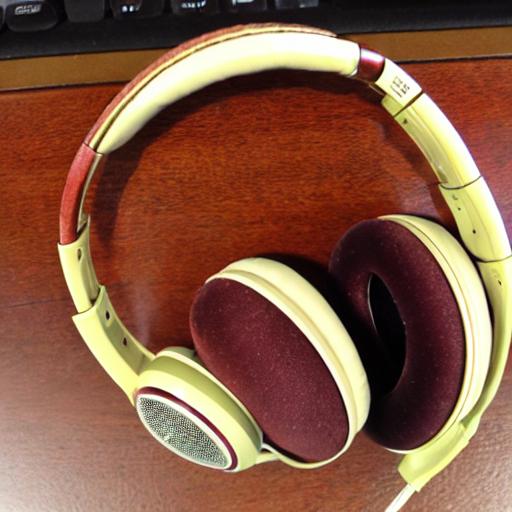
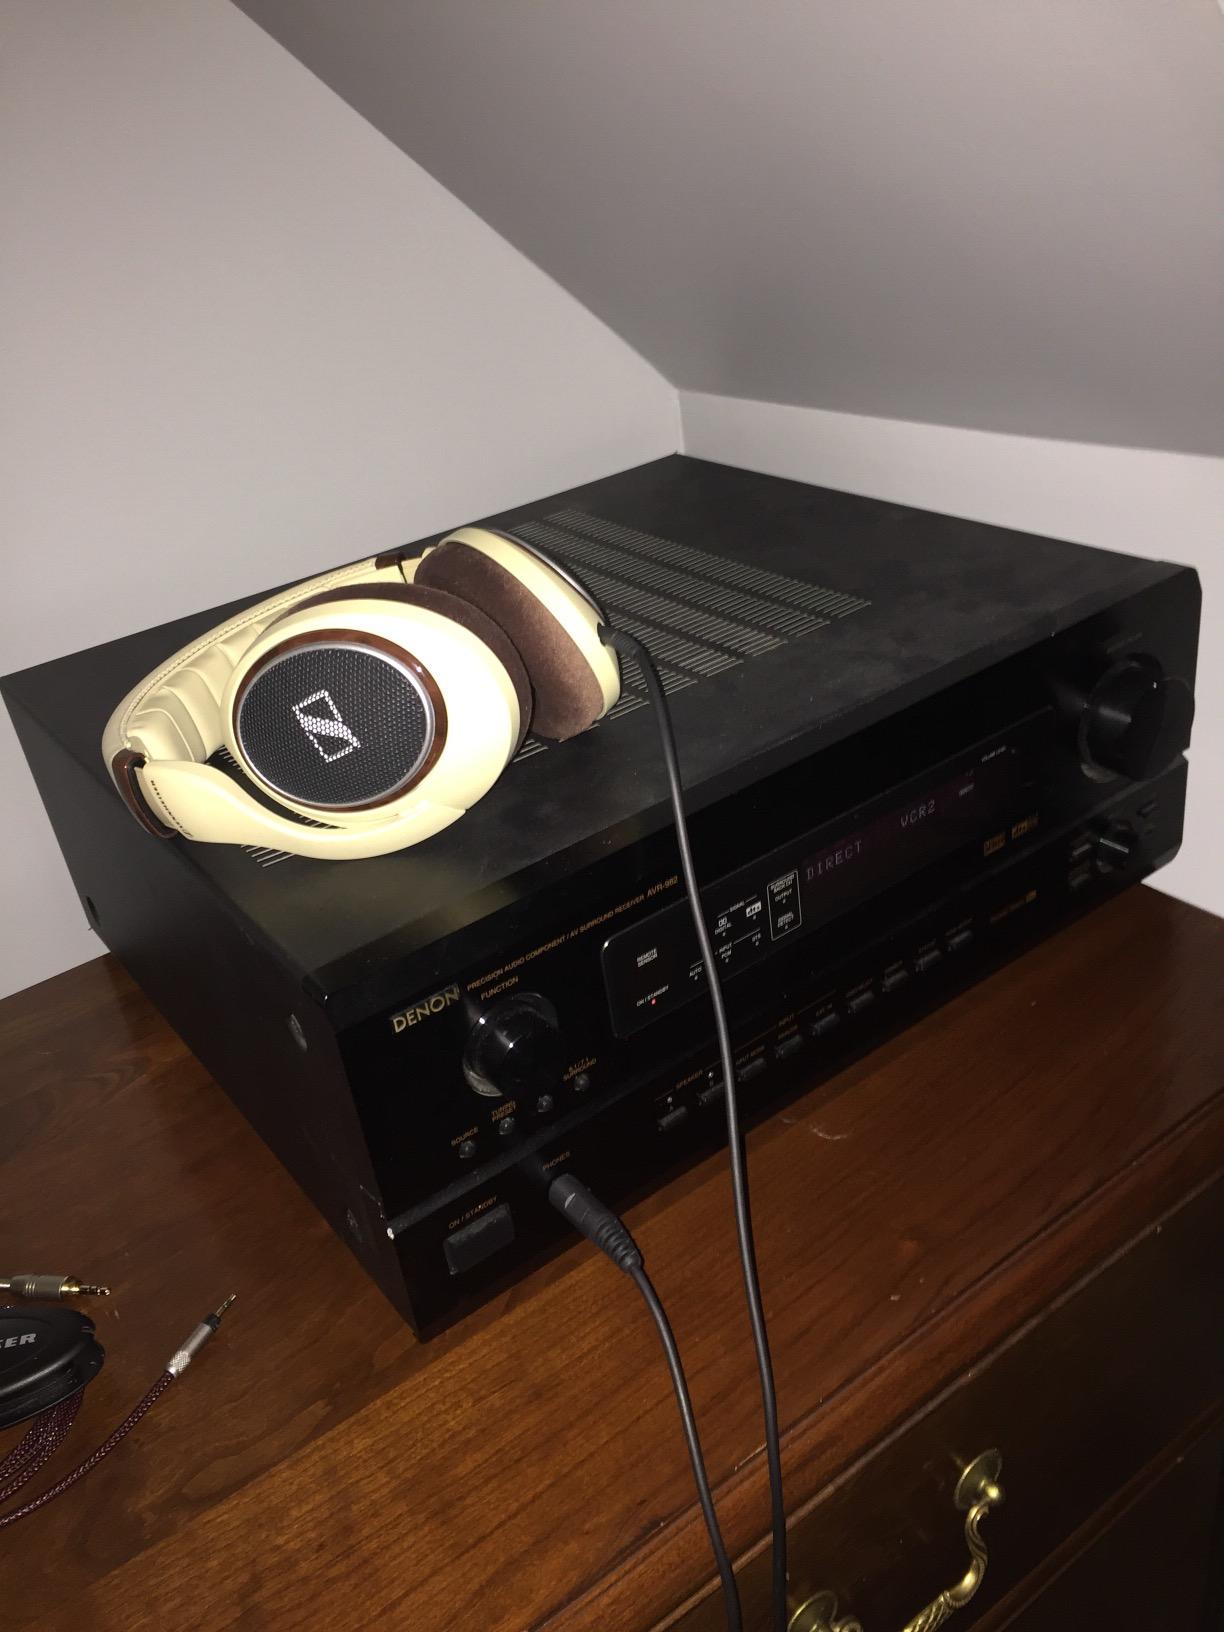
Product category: headphones
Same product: no